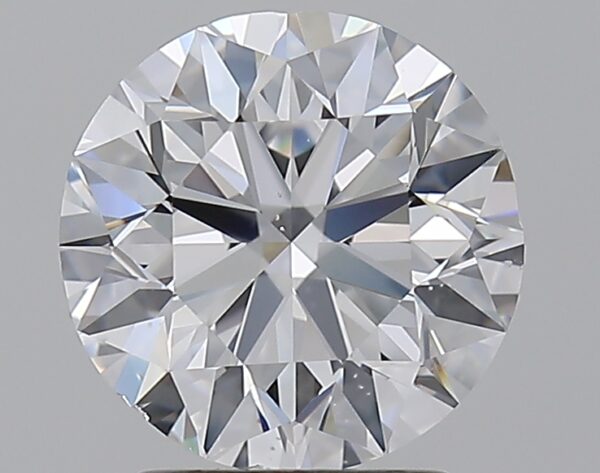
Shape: round
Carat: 2
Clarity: VS2
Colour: D
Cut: EX
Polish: EX
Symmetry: VG
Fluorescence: F
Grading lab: GIA
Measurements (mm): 7.92 x 8.02 x 5.04